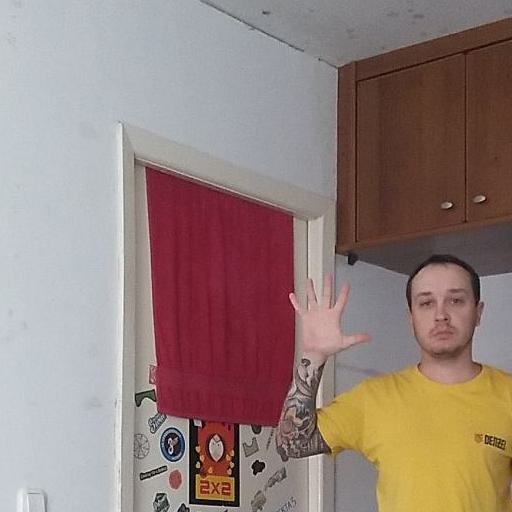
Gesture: palm